Luna (South Korean singer)

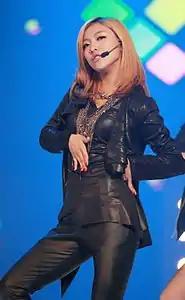
Luna in 2010

In 2006, SM Entertainment recruited Luna after seeing her perform on the SBS television program "Truth Game". She later debuted as the main vocalist and lead dancer of South Korean girl group f(x) in September 2009. Outside the group's activities, Luna also made several solo appearances.